David Roberts (painter)

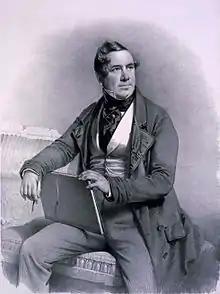
Roberts in 1842

David Roberts was born at Edinburgh in Scotland, the eldest son of John Roberts and his wife Christian. Apprenticed for seven years to a house painter and decorator named Gavin Beugo, his fellow apprentice being David Ramsay Hay, who became a lifelong friend. During this time he studied art in the evenings. After his apprenticeship was complete, Roberts's first paid job came in the summer of 1815, when he moved to Perth to serve as foreman for the redecoration of Scone Palace. Roberts returned in the spring of 1816 and lived with his parents while looking for work.